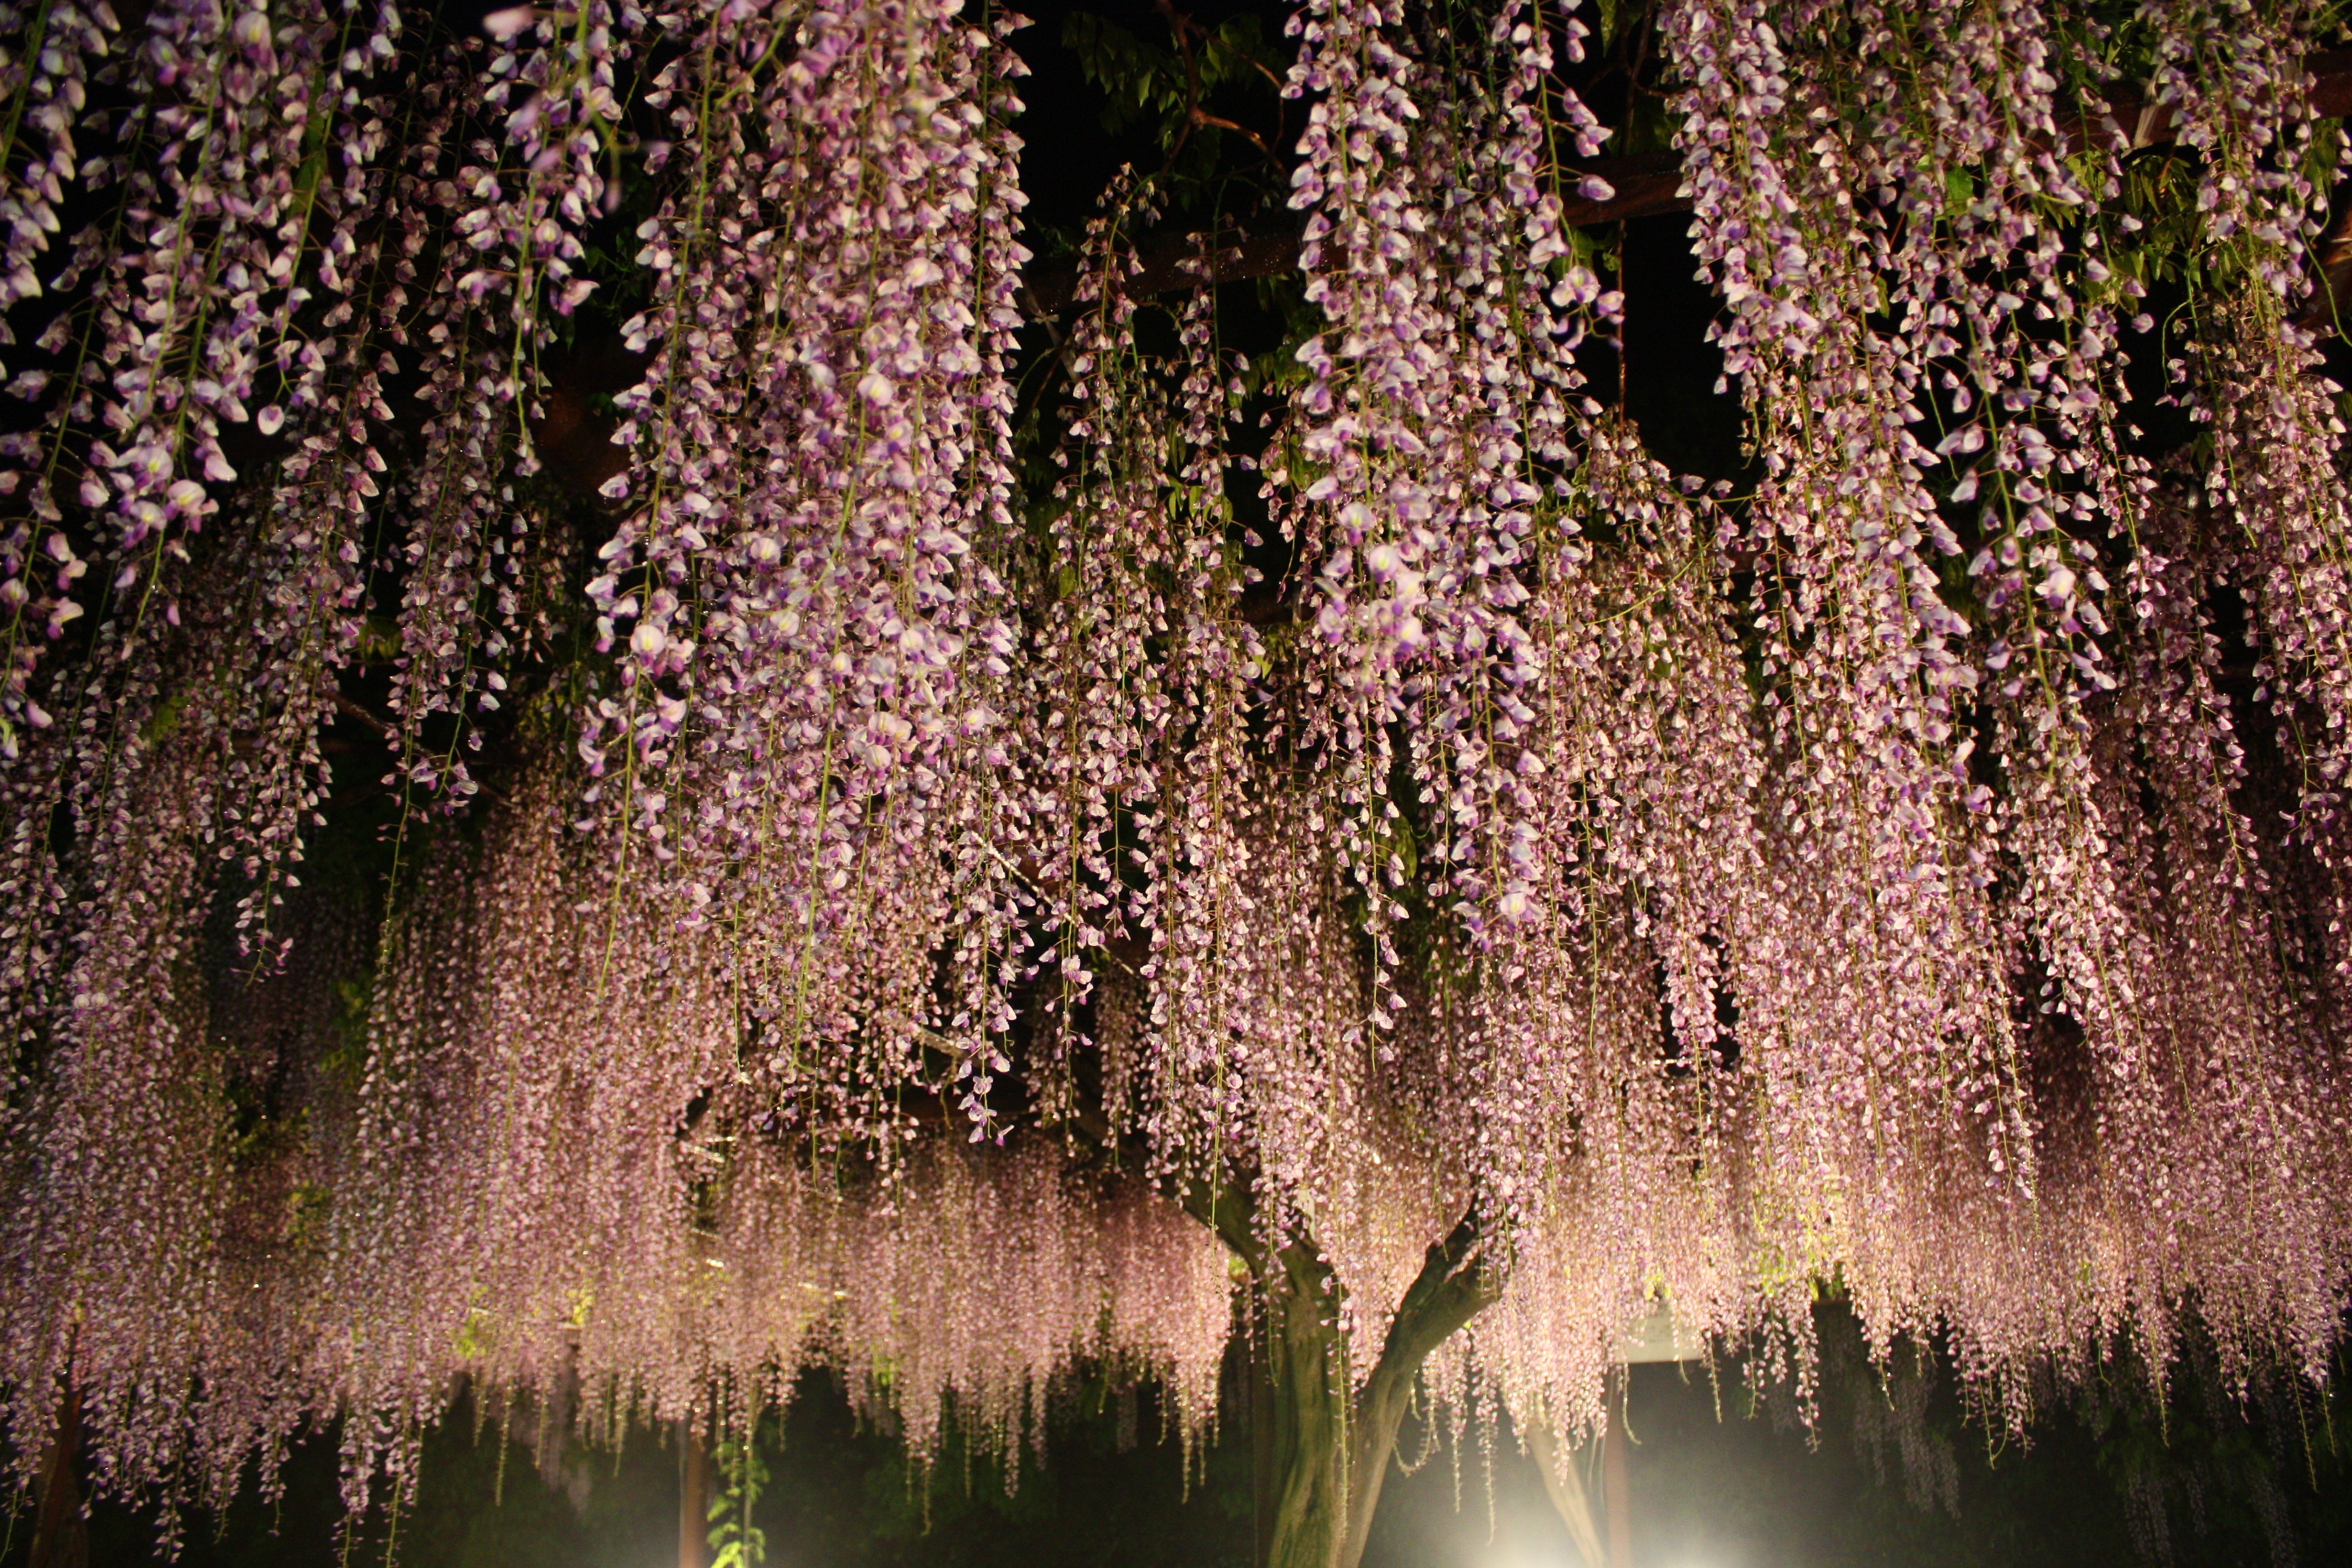
tree, nature, forest, branch, plant, wood, night, sunlight, leaf, fall, flower, reflection, autumn, botany, flora, flowers, japanese, woodland, habitat, natural environment, woody plant, land plant, wisteria trellis